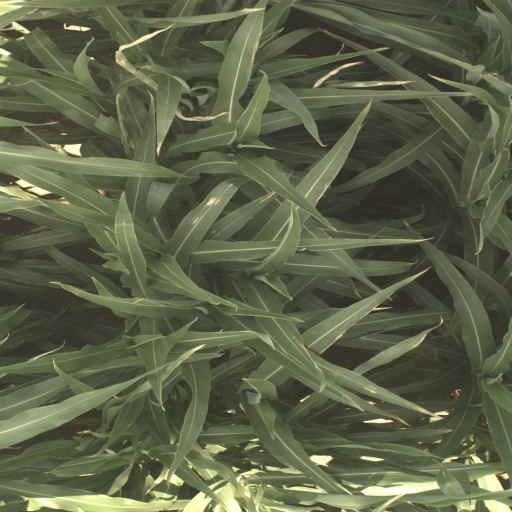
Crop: sorghum